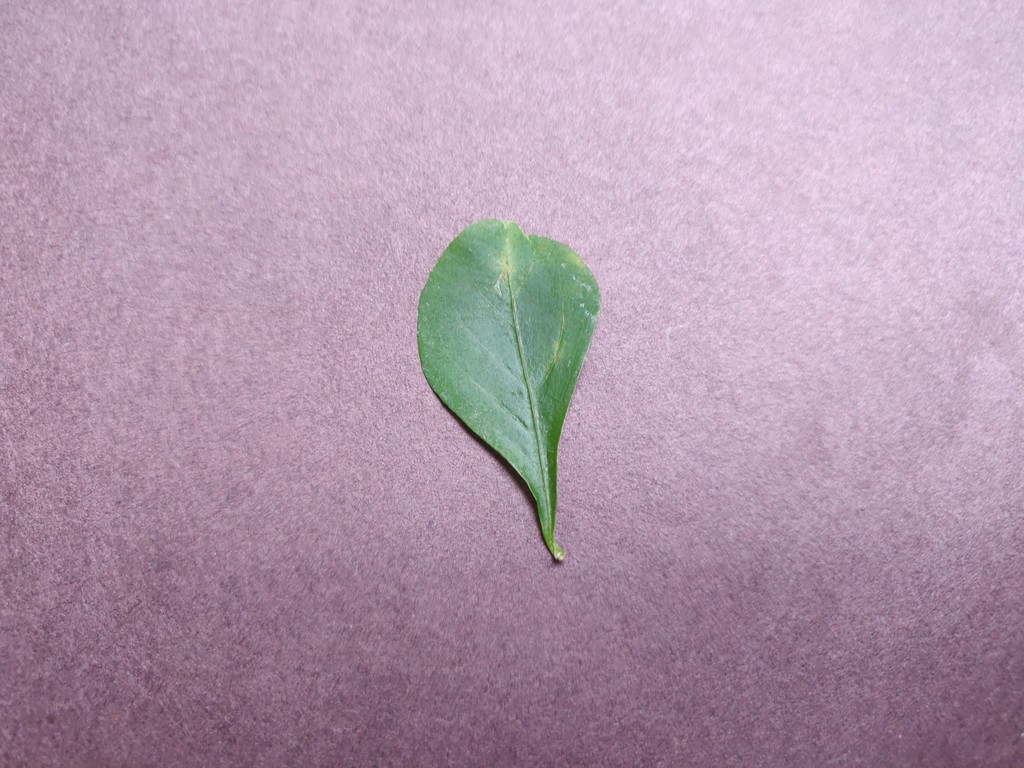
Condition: Unhealthy
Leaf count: single
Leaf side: front